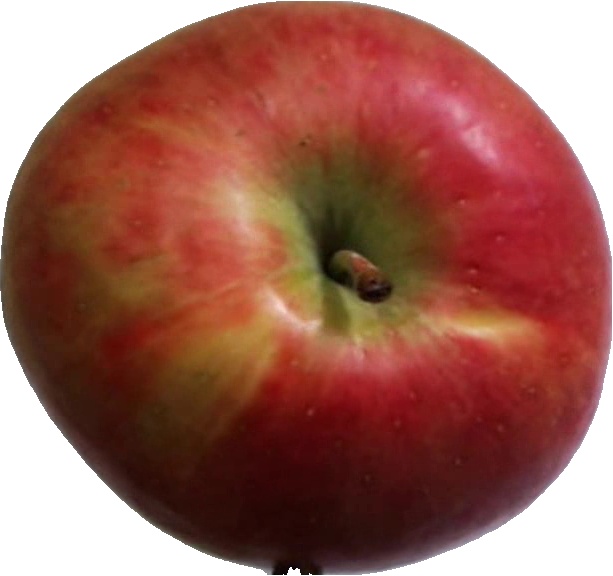
Label: apple_crimson_snow_1